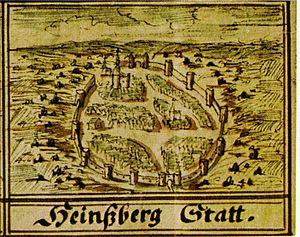
Heinsberg est une ville allemande située en Rhénanie-du-Nord-Westphalie, chef-lieu de l'arrondissement de Heinsberg.